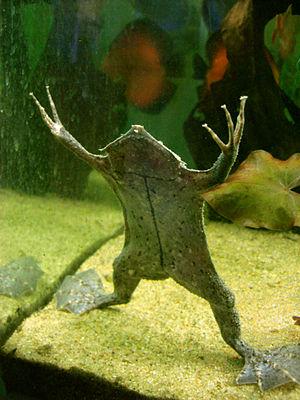
Pipa pipa est une espèce d'amphibiens de la famille des Pipidae.